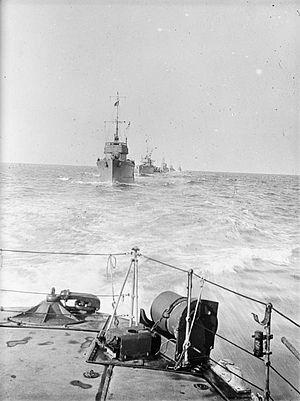
Leberecht Maass, ou Maaß, né le 24 novembre 1863 à Korkenhagen en Poméranie et mort au combat le 28 août 1914, au large de Heligoland, est un haut officier de marine de la marine impériale allemande.